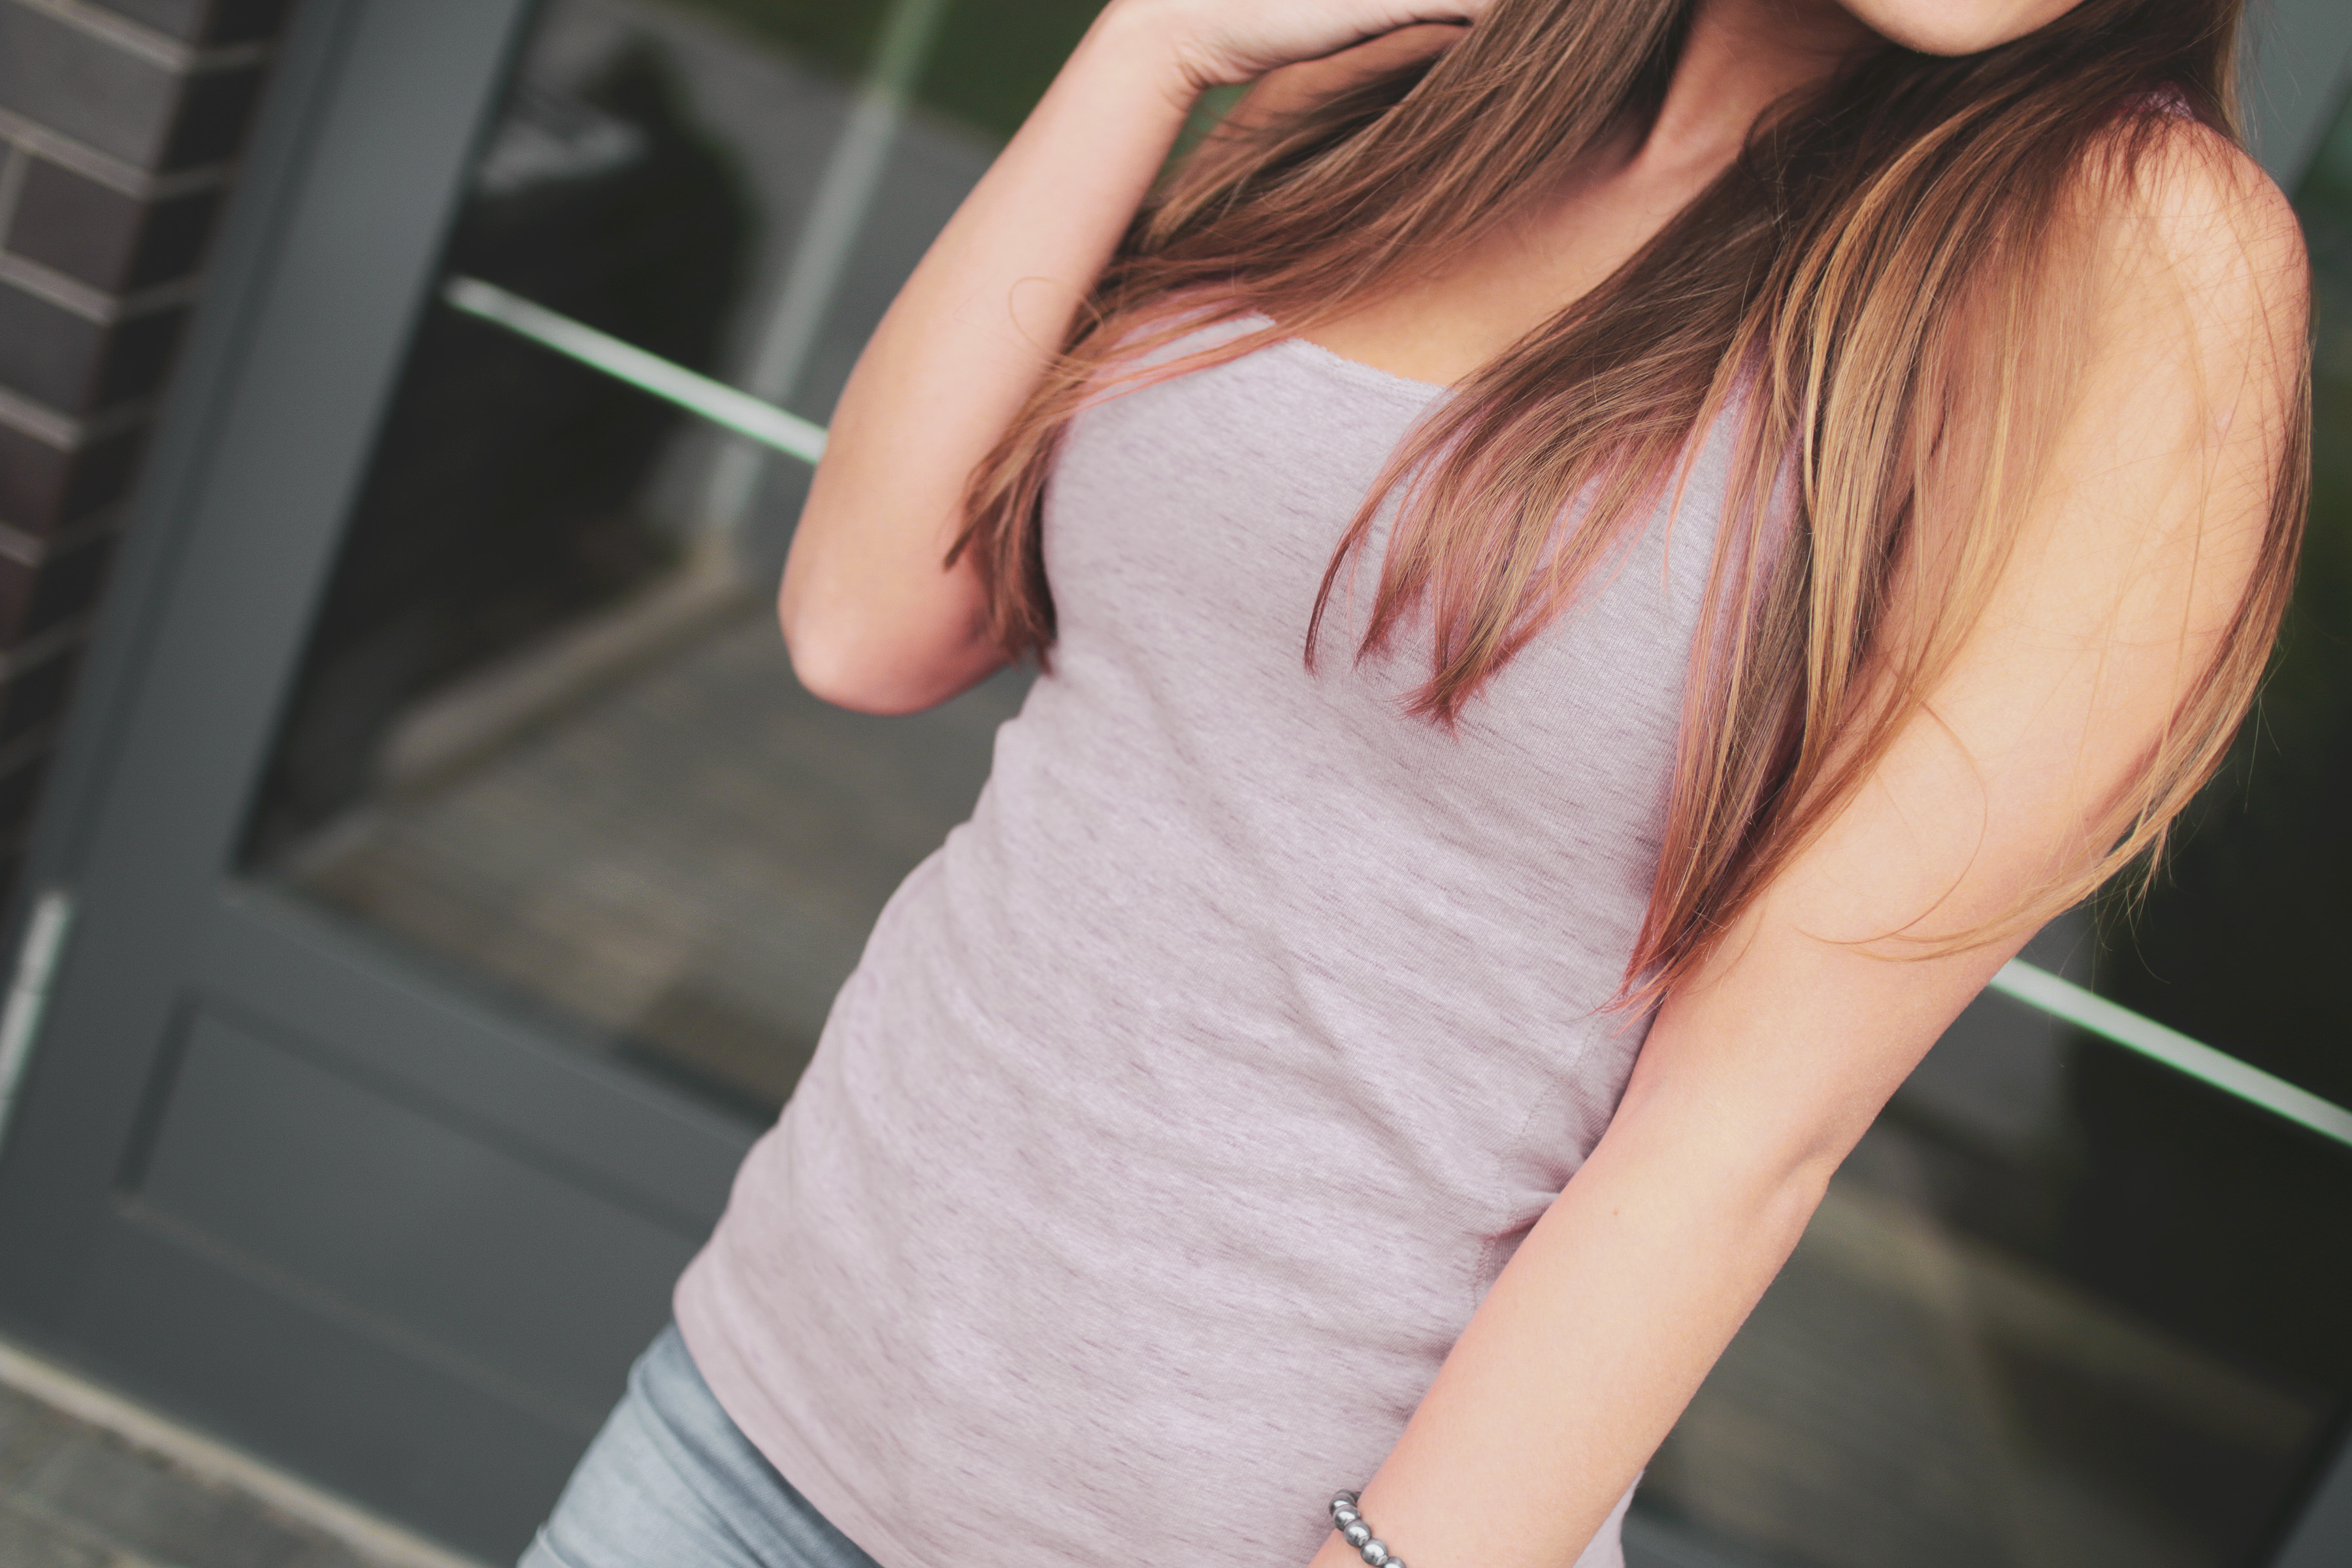
hand, girl, woman, hair, photography, leg, model, finger, fashion, lady, arm, hairstyle, shirt, long hair, human body, dress, neck, eye, beauty, blond, interaction, abdomen, photo shoot, brown hair, sense, portrait photography, human action